EHRC–OHCHR Tigray investigation

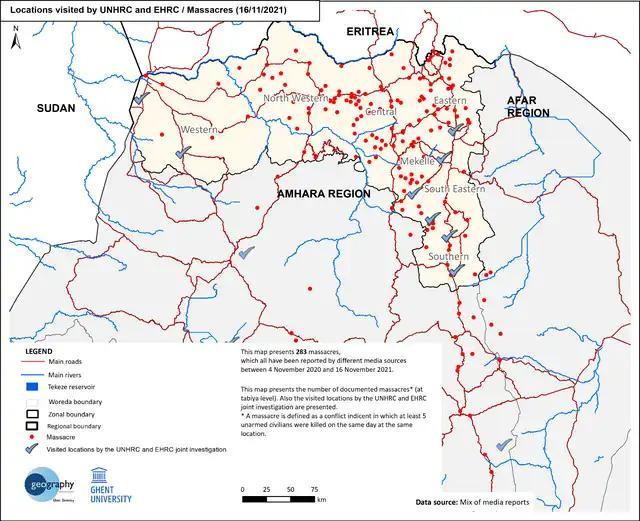
Occurrence of massacres in the Tigray War up to 16 November 2021 (red dots), with sites visited by the joint EHRC–OHCHR investigation (blue checkmarks).

Following the 3 November publication of the report, Alex de Waal described the report as "deeply flawed" and criticised its coverage of the famine in Tigray Region, saying that the report "only mentioned a handful of starvation crimes and [had] nothing to say about the unlawful siege on Tigray imposed since June." De Waal stated that "Abiy's hunger plan is an international crime to be exposed, sanctioned, and punished, not appeased."